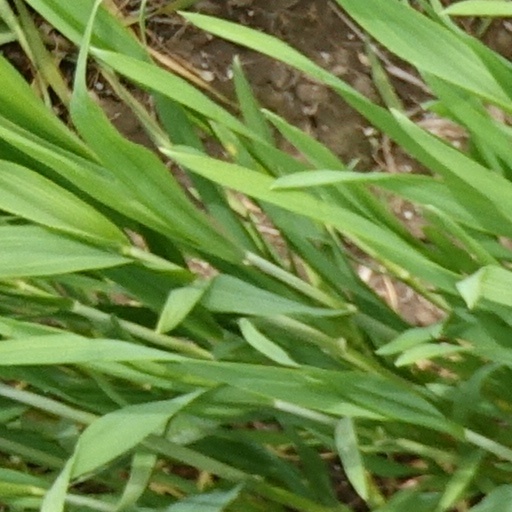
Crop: wheat